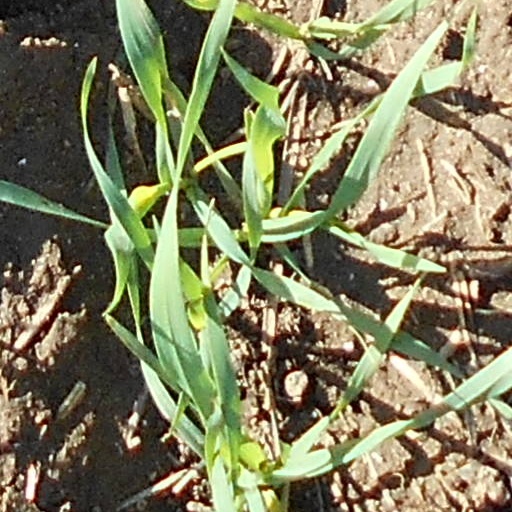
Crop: wheat